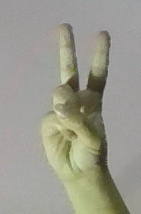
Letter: taa